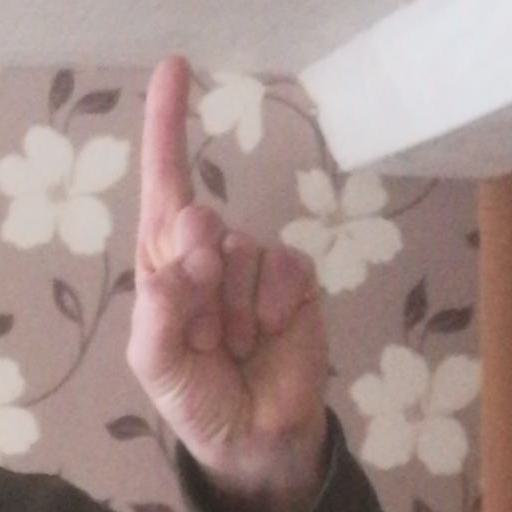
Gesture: one